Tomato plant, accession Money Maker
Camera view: vertical (180 deg); turntable rotation: 120 degrees
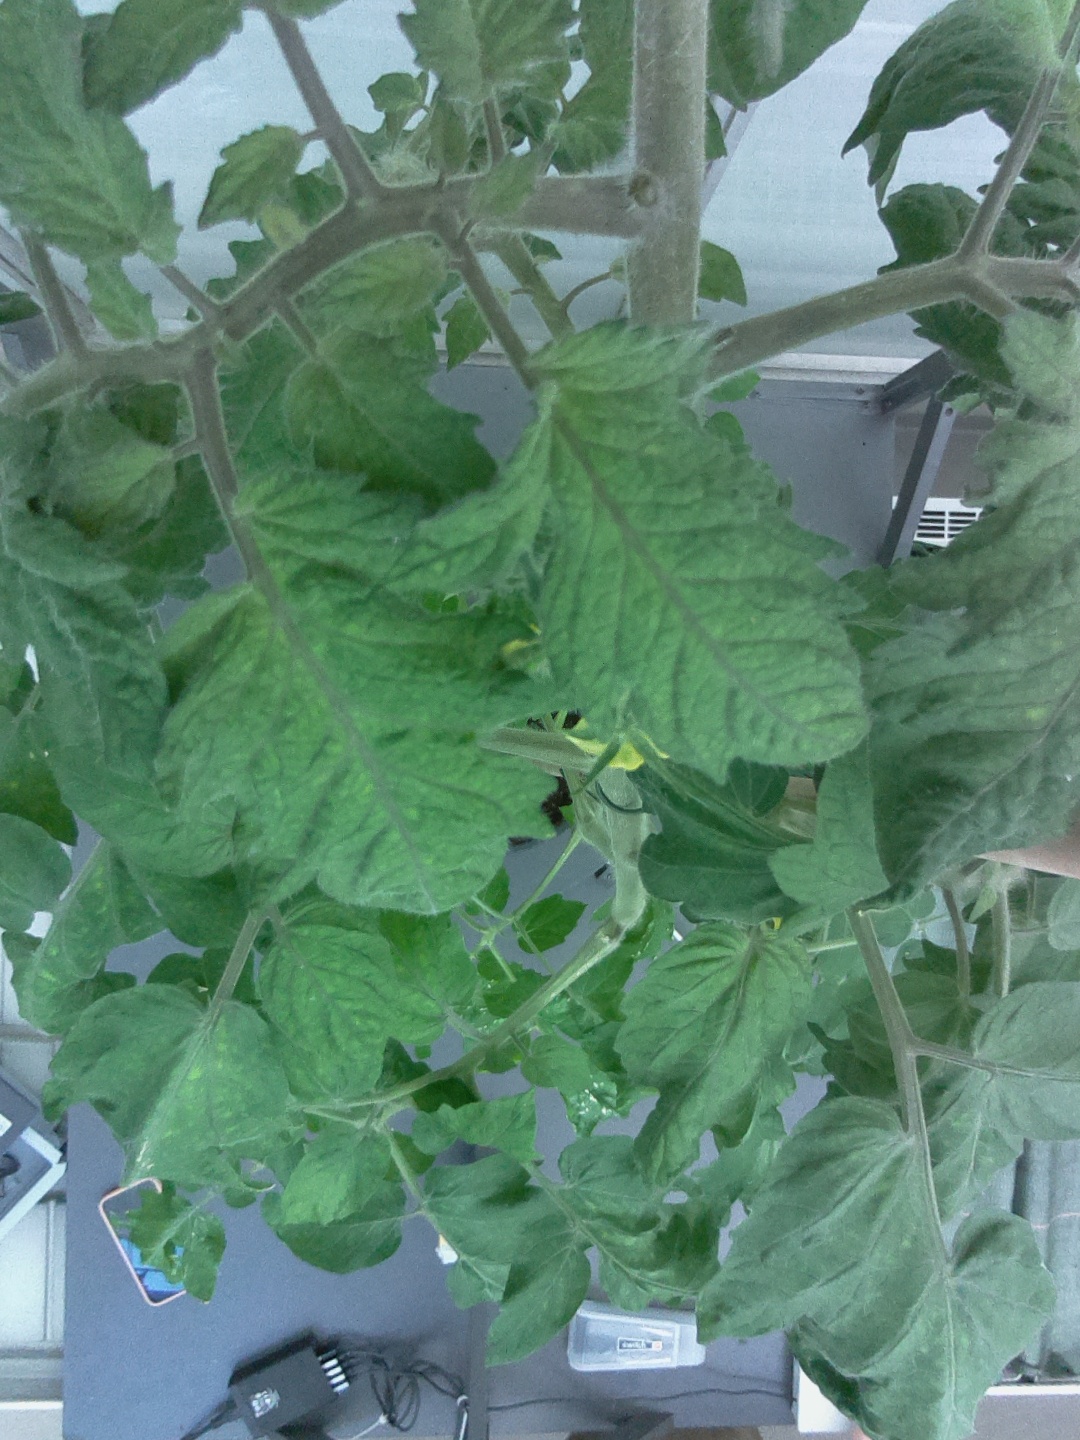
BBCH growth stage 62: 20%-30% of flowers open